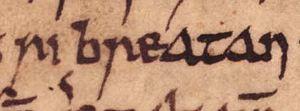
Rhydderch ap Dyfnwal est un personnage de haut rang de Cumbria du Xᵉ siècle qui tue Cuilén, roi d' Alba en 971.